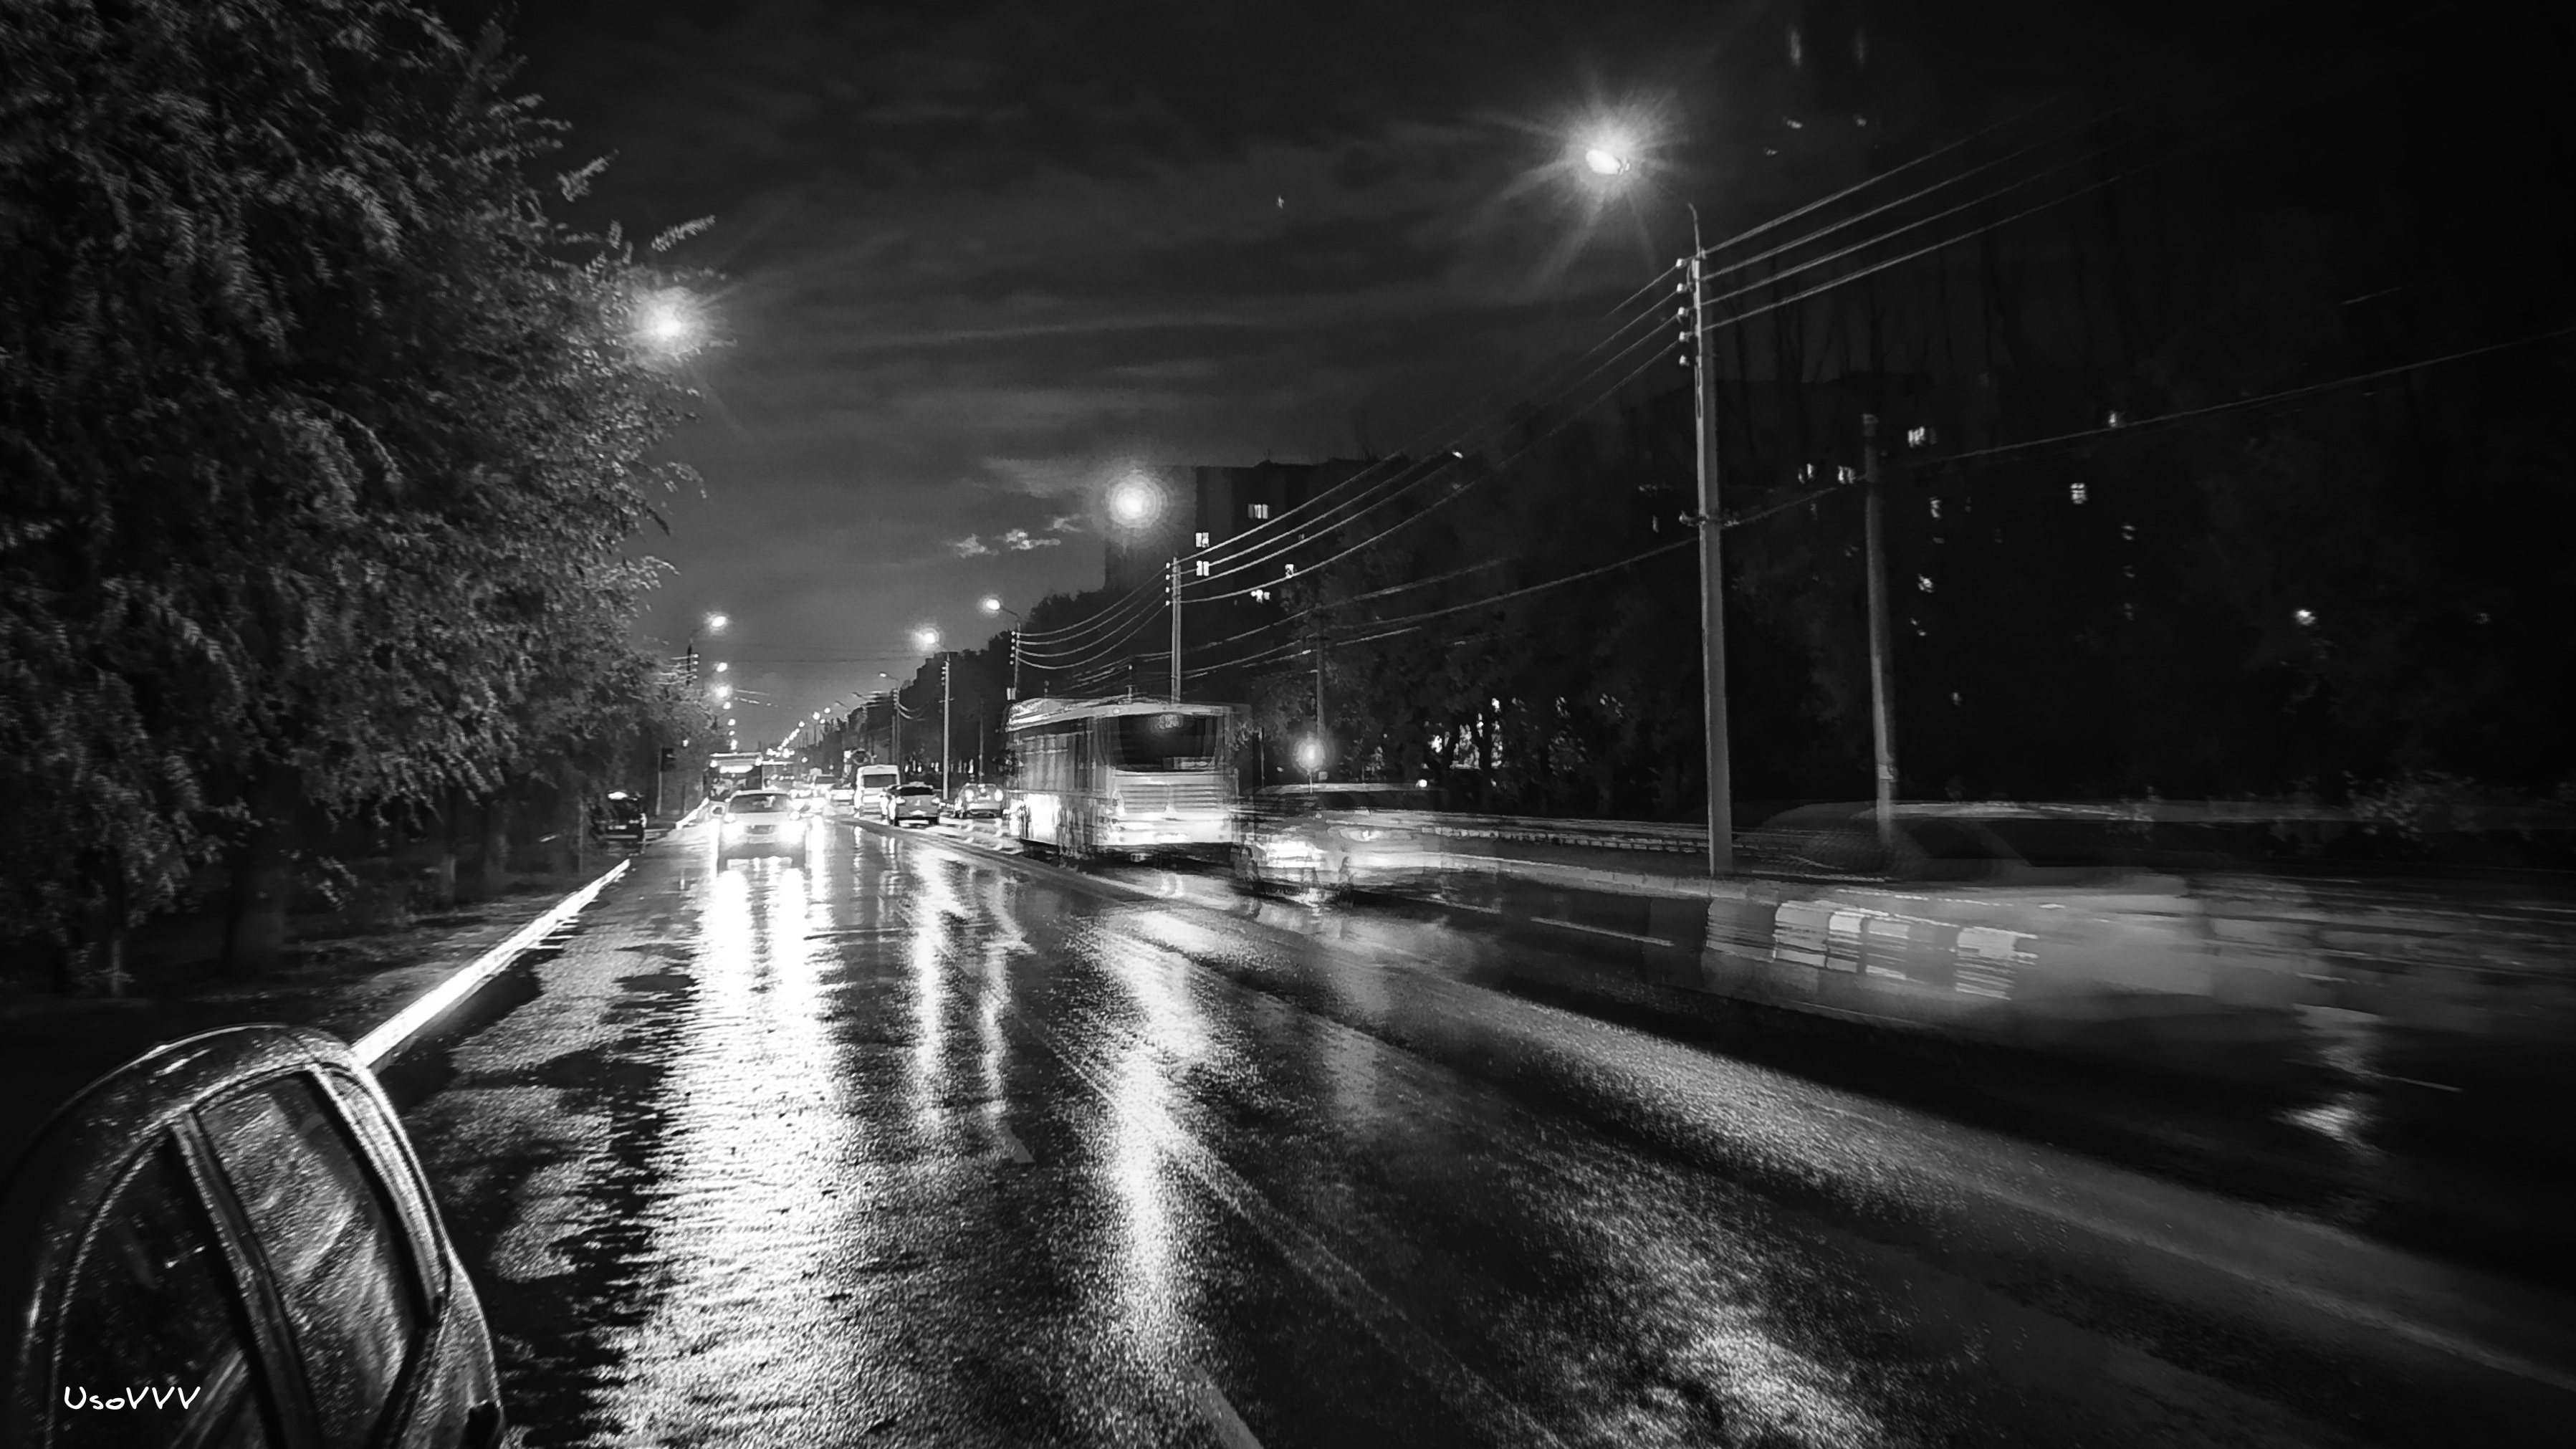
walk, outside, machine, cars, building, house, windows, bricks, road, bw, city, bus, sky, clouds, black, white, night, street light, snow, black and white, monochrome, darkness, light, monochrome photography, lighting, light fixture, midnight, automotive lighting, lane, headlamp, winter, street, mode of transport, thoroughfare, line, road surface, atmosphere, photography, infrastructure, urban area, tree, film noir, asphalt, freezing, precipitation, Security lighting, evening, style, rain, Tints and shades, nonbuilding structure